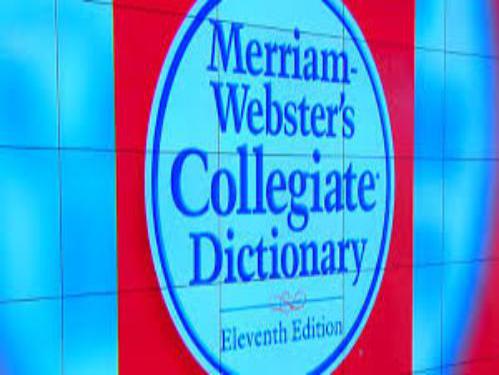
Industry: Others